Question: Please indicate a possible affordance area of drink_with_cup that can be used for drinking
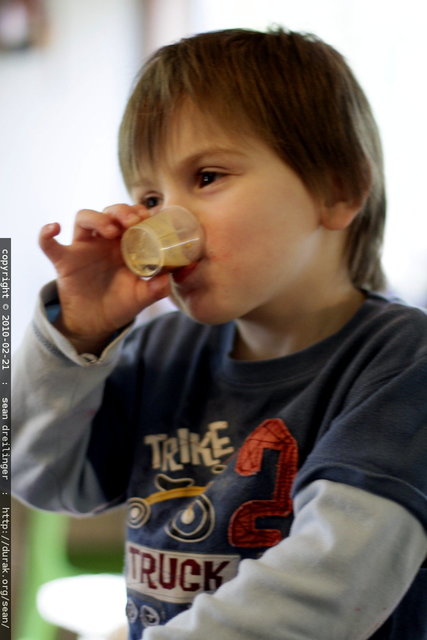
Answer: [119.064, 200.902, 199.665, 275.489]